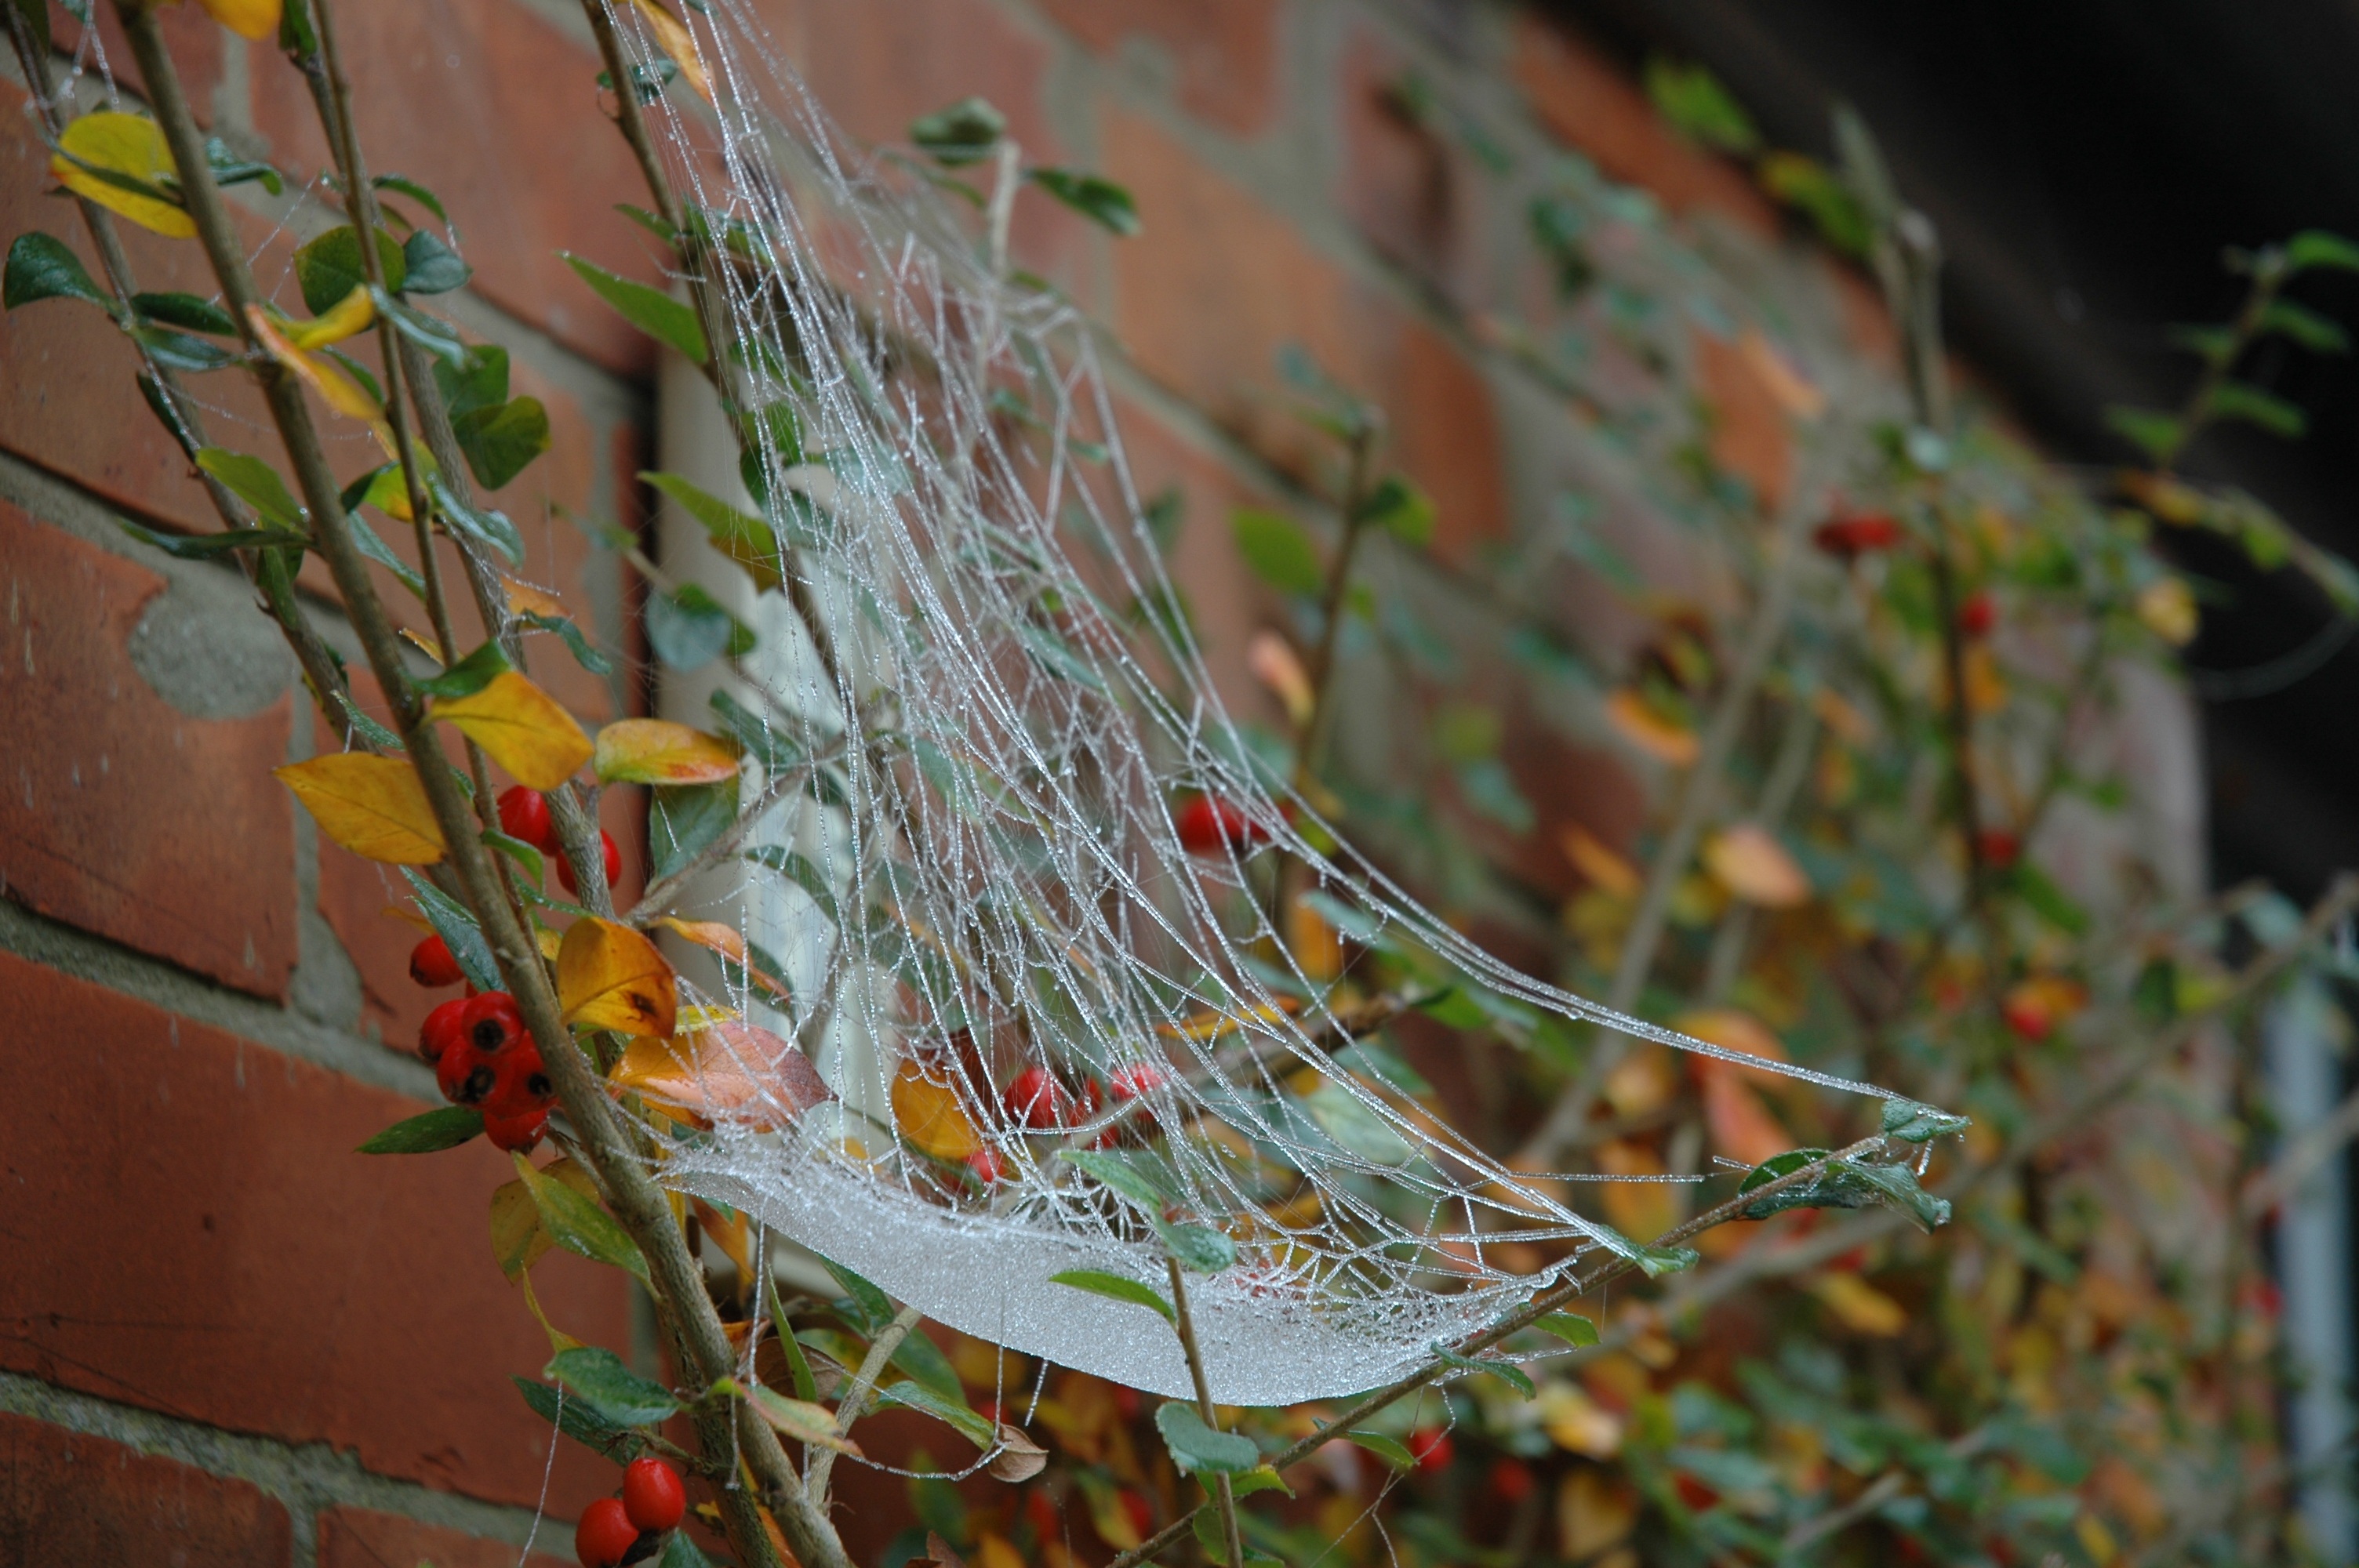
nature, branch, cold, plant, leaf, flower, frost, spiderweb, web, green, insect, autumn, halloween, botany, flora, season, fauna, invertebrate, spider web, cobweb, spider, macro photography